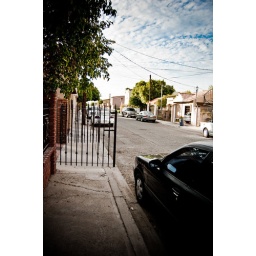
view from outside my homethats actually my sister's car hehe (:and that brick fence has spiders hidden in there :B